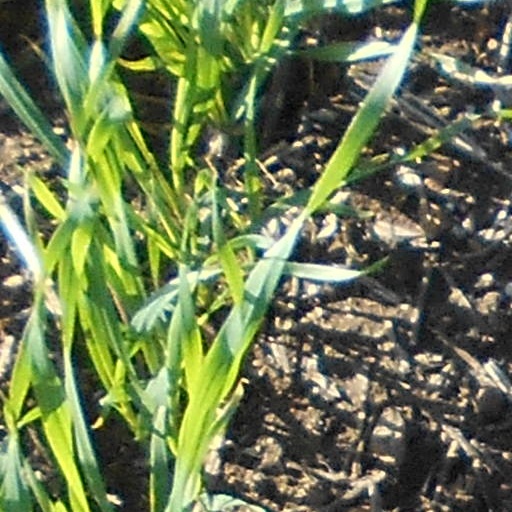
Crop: wheat